Closed-circuit television

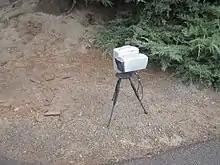
Surveillance camera mounted on a tripod in Sunriver, Oregon

In 2009, there were an estimated 15,000 CCTV systems in Chicago, many linked to an integrated camera network. New York City's Domain Awareness System has 6,000 video surveillance cameras linked together, there are over 4,000 cameras on the subway system (although nearly half of them do not work), and two-thirds of large apartment and commercial buildings use video surveillance cameras. In Washington, D.C., there are more than 30,000 surveillance cameras in schools, and the Metro has nearly 6,000 cameras in use across the system.